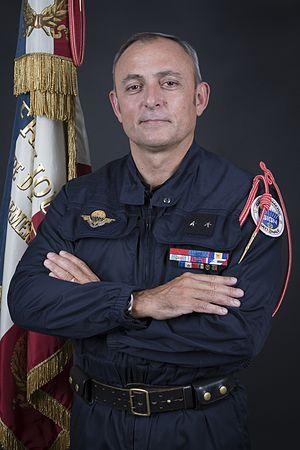
Cet article est une liste de saint-cyriens notoires, qui disposent d'un article Wikipédia, classée par promotion, et par ordre alphabétique à l'intérieur de chacune d’elles.
Hubert Bonneau, né le 18 décembre 1966 à Brest, est un officier général de la Gendarmerie nationale française.